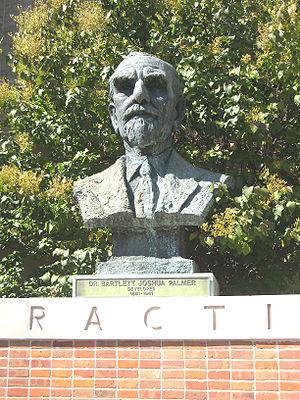
La chiropratique aussi appelée chiropractie ou chiropraxie est une pratique manuelle non conventionnelle qui vise à la prévention, au diagnostic, au traitement des troubles de l’appareil locomoteur, de la colonne vertébrale, des membres inférieurs et supérieurs, et de leurs effets néfastes sur la santé humaine.
Bartlett Joshua Palmer né le 10 septembre 1881 et décédé le 21 mai 1961 était un pionnier de la chiropratique. Il est le fils de Daniel David Palmer, considéré comme l'un des fondateurs de cette discipline.